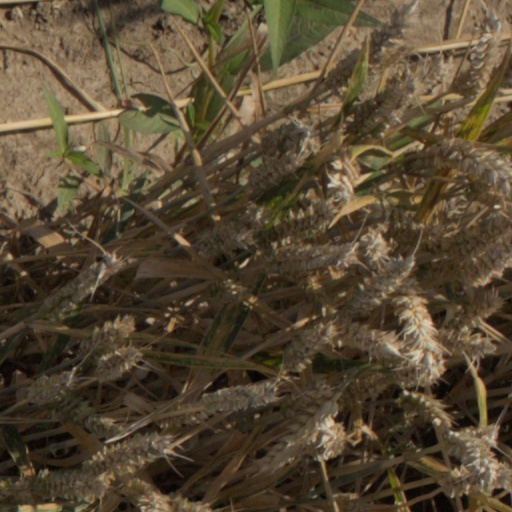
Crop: wheat